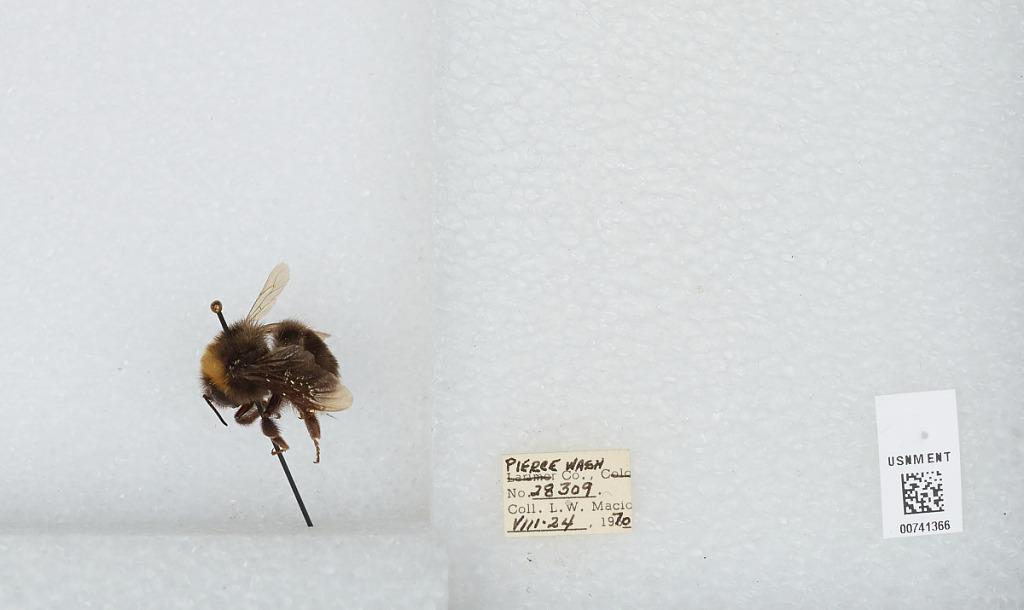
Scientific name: Bombus (Bombus) occidentalis Greene
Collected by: L. Macior
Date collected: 1970-8-24
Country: United States
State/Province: Washington
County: Pierce
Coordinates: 47.05, -122.12